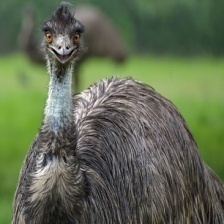
Species: EMU
Scientific name: DROMAIUS NOVAEHOLLANDIAE